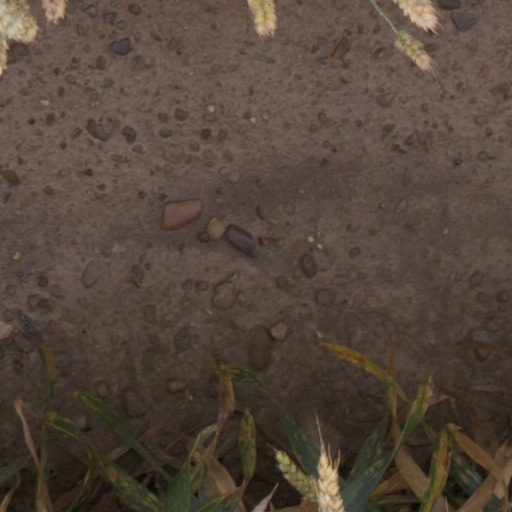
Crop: wheat